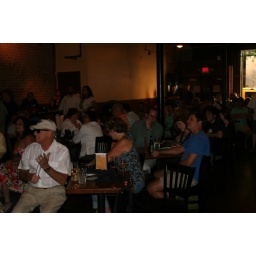
Charlie in the white shirt &amp;amp; hat